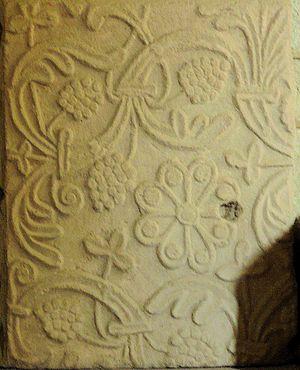
Manglieu - Abbatiale Saint-Sébastien - Plaque tumulaire du VIe siècle déposée dans le narthex
L'église Saint-Sébastien est une ancienne abbatiale française de style roman auvergnat située à Manglieu, dans le département du Puy-de-Dôme et la région administrative Auvergne-Rhône-Alpes.
L'Auvergne est une région culturelle et historique de France située au cœur du Massif central.